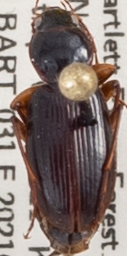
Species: Synuchus impunctatus
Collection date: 2021-09-08
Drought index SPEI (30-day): -0.438
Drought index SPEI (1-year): -0.922
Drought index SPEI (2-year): -0.676